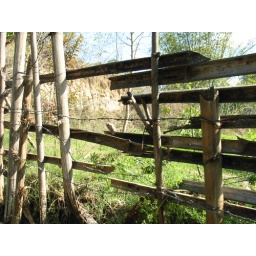
Back road from Mama,ji's house in Una.February 17, 2007